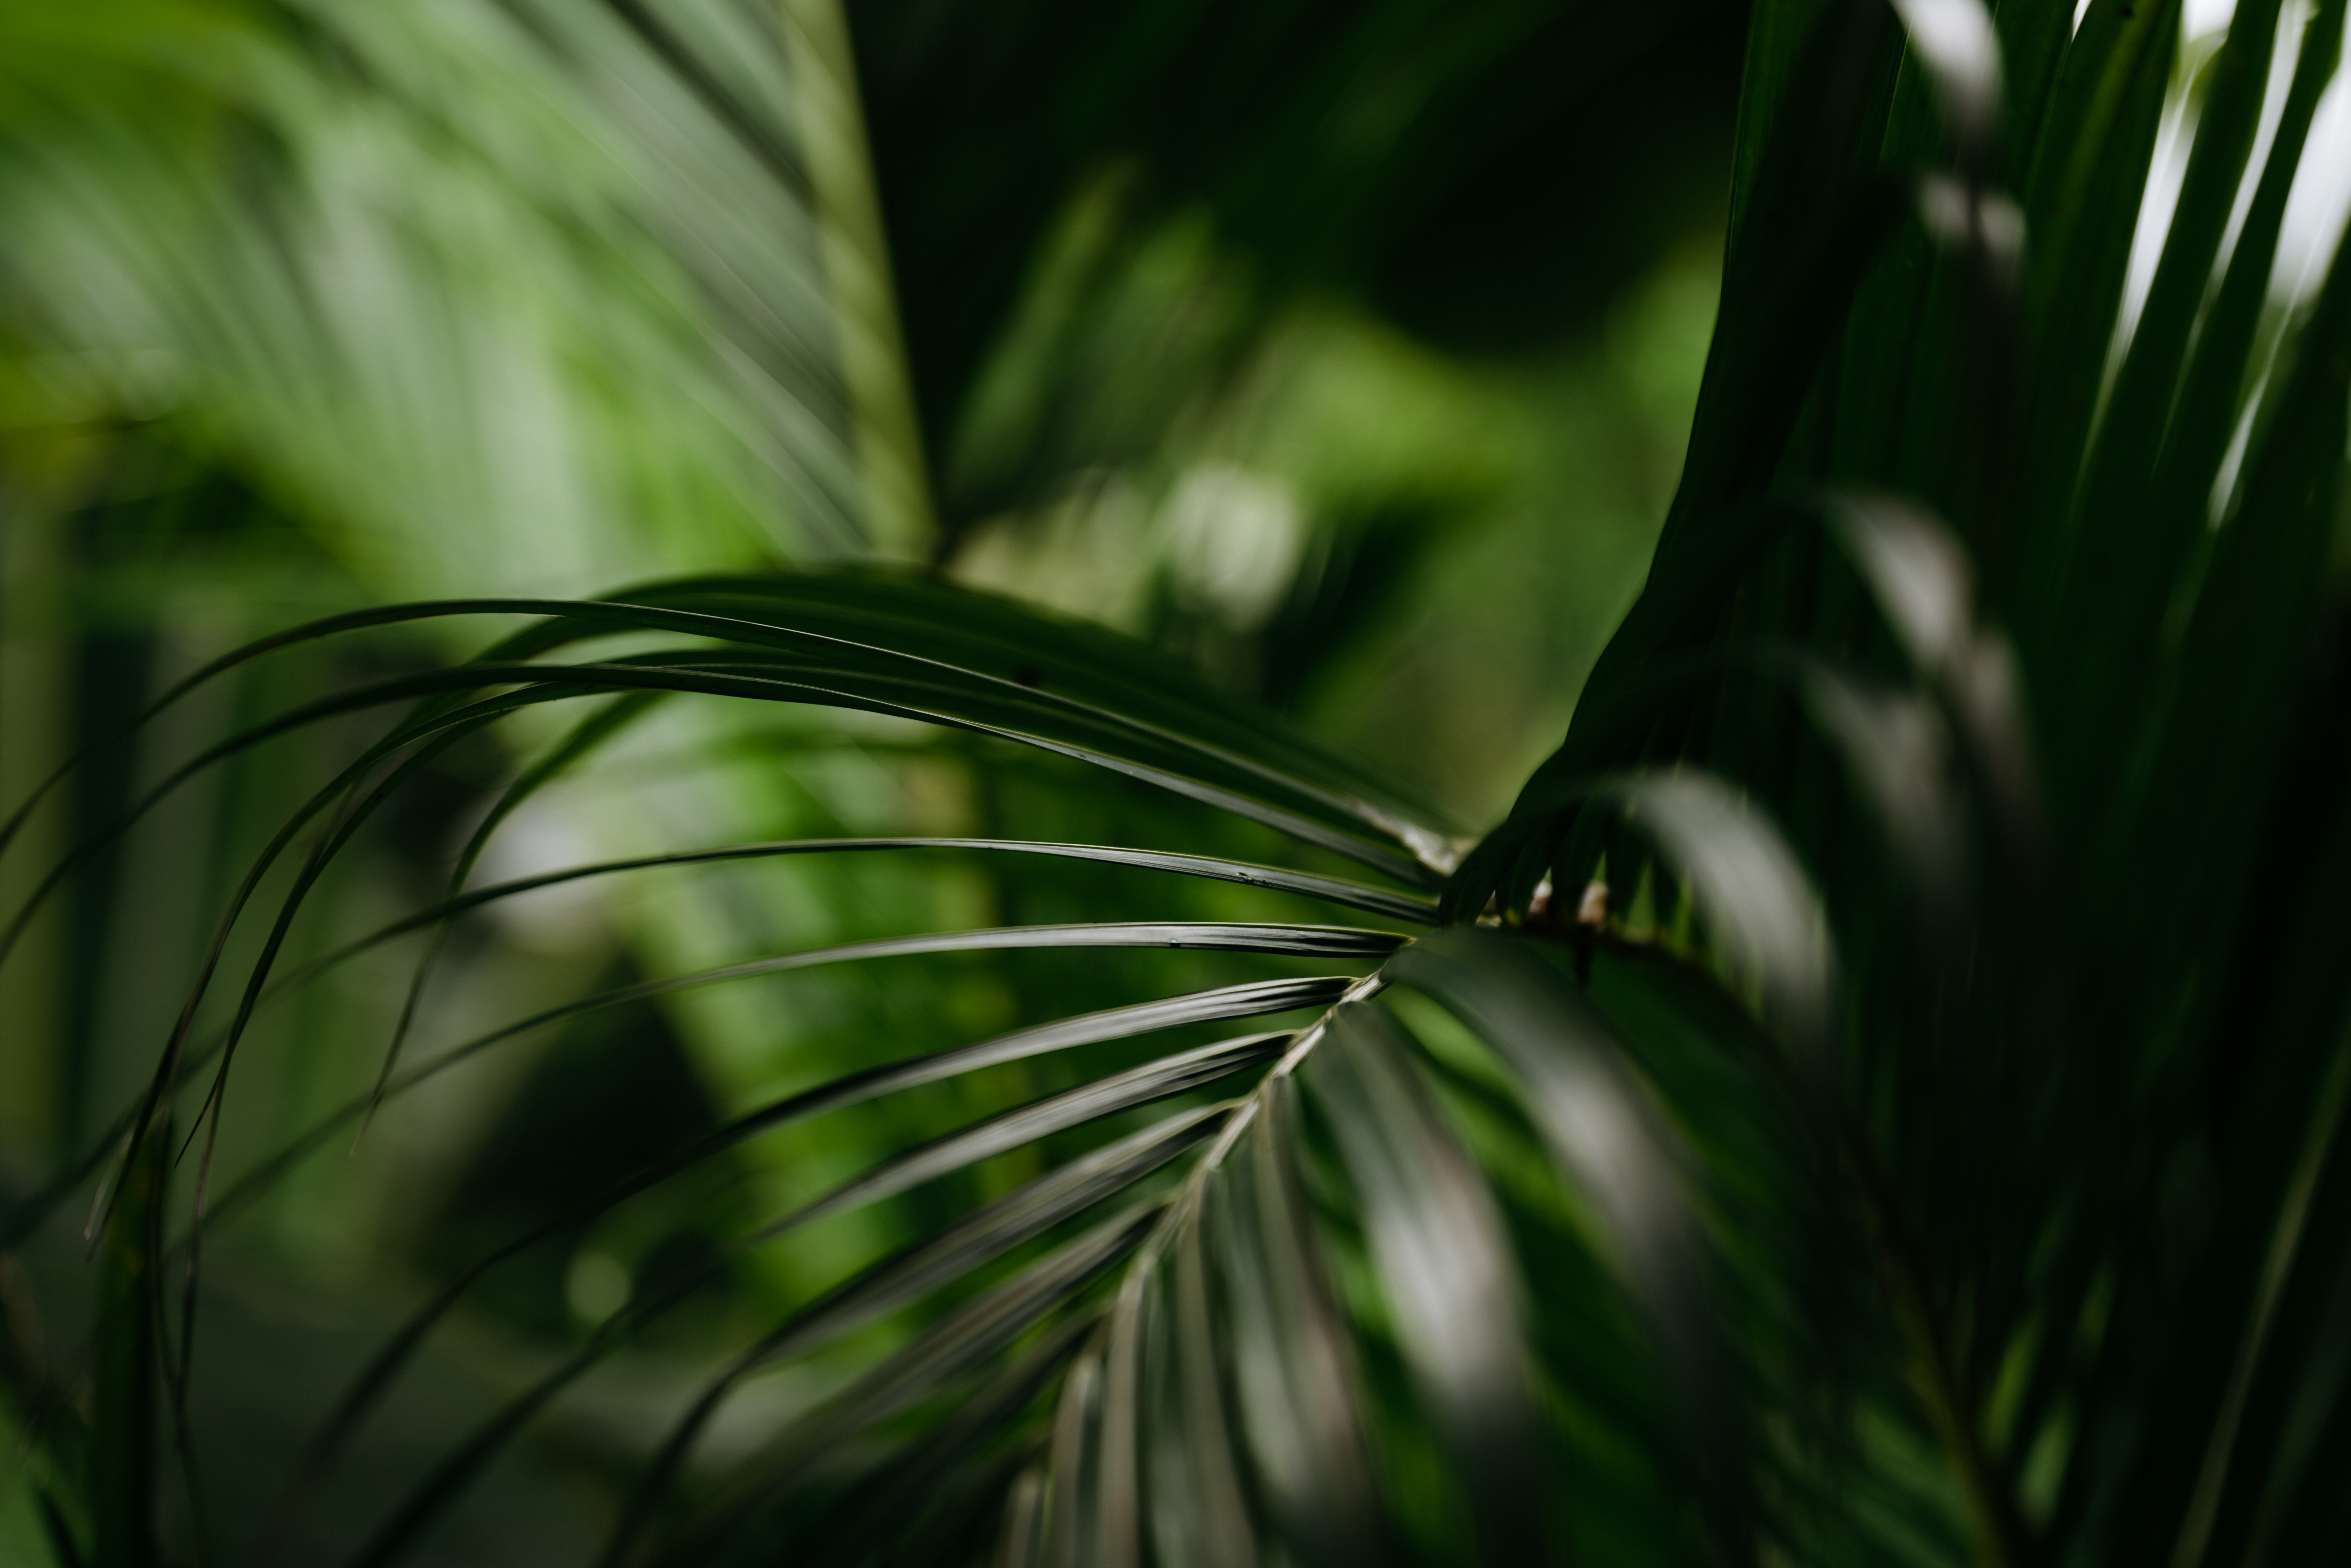
green, nature, leaf, vegetation, tree, terrestrial plant, plant, close up, botany, water, woody plant, pine family, pine, macro photography, organism, white pine, conifer, grass, arecales, flower, photography, branch, Georgia pine, palm tree, vascular plant, tropics, evergreen, red pine, forest